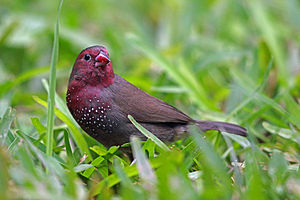
Stor punktamarant
Stor punktamarant er en fugleart, der lever i det sydlige-centrale Afrika.